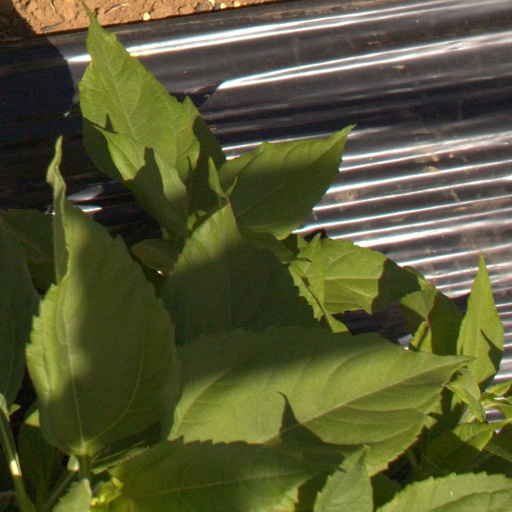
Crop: Jerusalem artichoke